Hüsker Dü

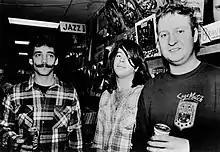
Hüsker Dü in a 1985 publicity photo for "New Day Rising"

By 1983, the members of Hüsker Dü wanted to create music outside of the confines and restrictions of hardcore. In an interview with "Matter" in 1983, Mould told interviewer Steve Albini, "We're going to try to do something bigger than anything like rock & roll and the whole puny touring band idea. I don't know what it's going to be, we have to work that out, but it's going to go beyond the whole idea of 'punk rock' or whatever."